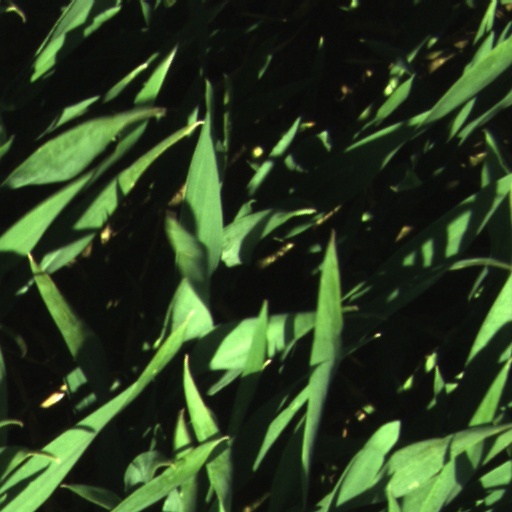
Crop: wheat